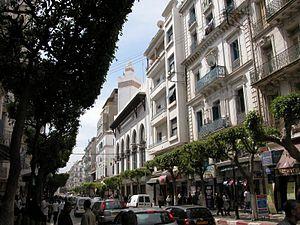
La fusillade de la rue d’Isly, appelée aussi le massacre de la rue d'Isly, a eu lieu le 26 mars 1962 devant la Grande Poste de la rue d’Isly à Alger, département d'Alger.
Le musée public national d'Art moderne et contemporain d’Alger, est un musée d'art moderne et contemporain inauguré en 2007 situé au cœur de la capitale Alger en Algérie. Sa mission consiste à faire connaître, promouvoir et conserver l'art contemporain algérien tout en assurant une présence de l'art contemporain international par des présentations de sa collection permanente et des expositions temporaires d'œuvres algériens et internationaux.